Taikoo Shing

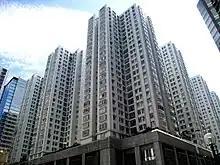
Horizon Gardens (海天花園), the newest complex

Horizon Garden; all of the mansions on this terrace have the Chinese word for "sky" (天) as the second character of the building's name. The area consists of 9 mansions.